Cavetto

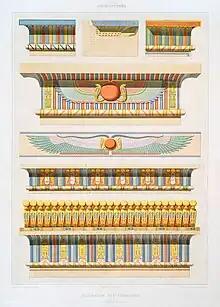
Illustrations of various examples of ancient Egyptian cornices, all of them having cavettos

A cavetto is a concave moulding with a regular curved profile that is part of a circle, widely used in architecture as well as furniture, picture frames, metalwork and other decorative arts. In describing vessels and similar shapes in pottery, metalwork and related fields, "cavetto" may be used of a variety of concave curves running round objects. The word comes from Italian, as a diminutive of "cave", from the Latin for "hollow" (it is the same root as cave). A vernacular alternative is "cove", most often used where interior walls curve at the top to make a transition to the roof, or for "upside down" cavettos at the bases of elements.